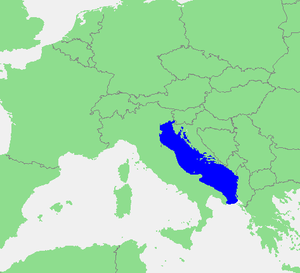
Ce tableau liste toutes les mers du monde que l'Organisation hydrographique internationale reconnaît comme telles dans sa publication S-23 Limites des océans et des mers. Dans cette publication tous les mers et océans ont un numéro d'identification, et on y trouve une description littéraire précise de leurs limites. Ces numéros d'identification sont ceux qui ordonnent cette table.